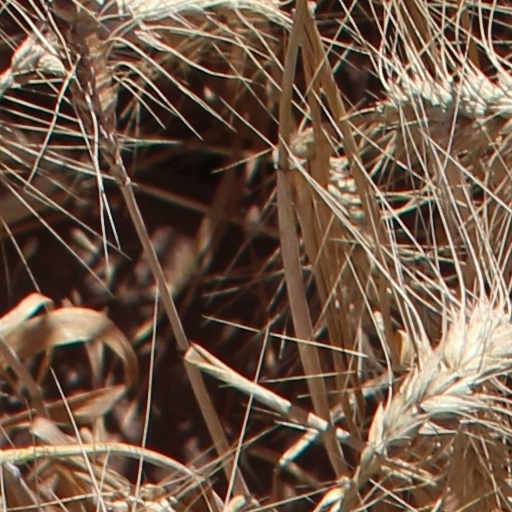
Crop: wheat